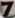
Number: 7